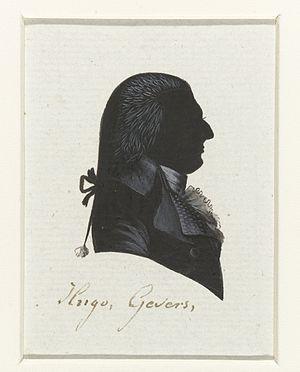
Hugo Gevers, né le 26 octobre 1765 à Rotterdam et mort le 9 janvier 1852 à La Haye, est un homme politique néerlandais.